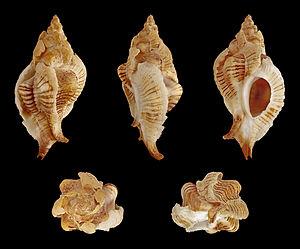
Muricidae est une famille de mollusques gastéropodes prédateurs.
Les Ocenebrinae sont une sous-famille de mollusques gastéropodes de la famille des Muricidae.
Pteropurpura est un genre de mollusques gastéropodes de la famille des Muricidae.